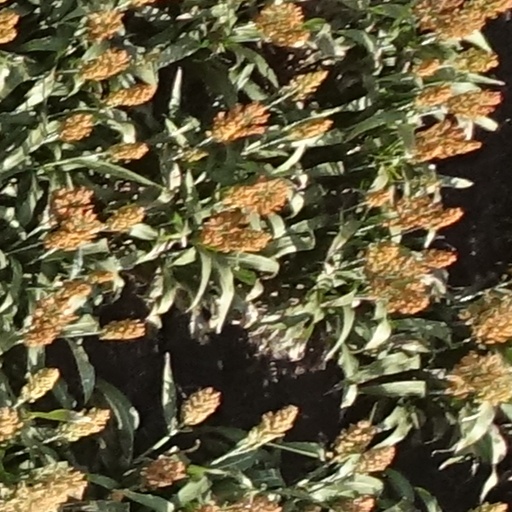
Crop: sorghum